La Guajira Department

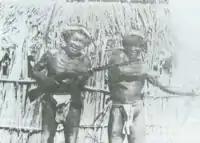
Wayuus carrying a rifle and traditional bow and arrow. 1928.

The process of evangelizing the Wayuu people restarted in 1887 with the return of the Capuchin friars under reverend friar José María de Valdeviejas. In 1905, Pope Pius X created the Vicariate of La Guajira and, as the first vicar, Friar Atanasio Vicente Soler y Royo attempted to "civilize" the Wayuu people.